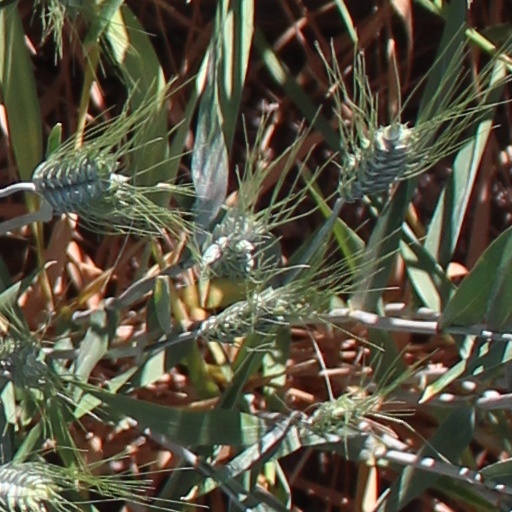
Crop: wheat